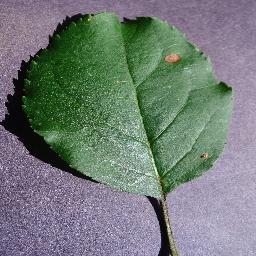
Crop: apple
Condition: black_rot